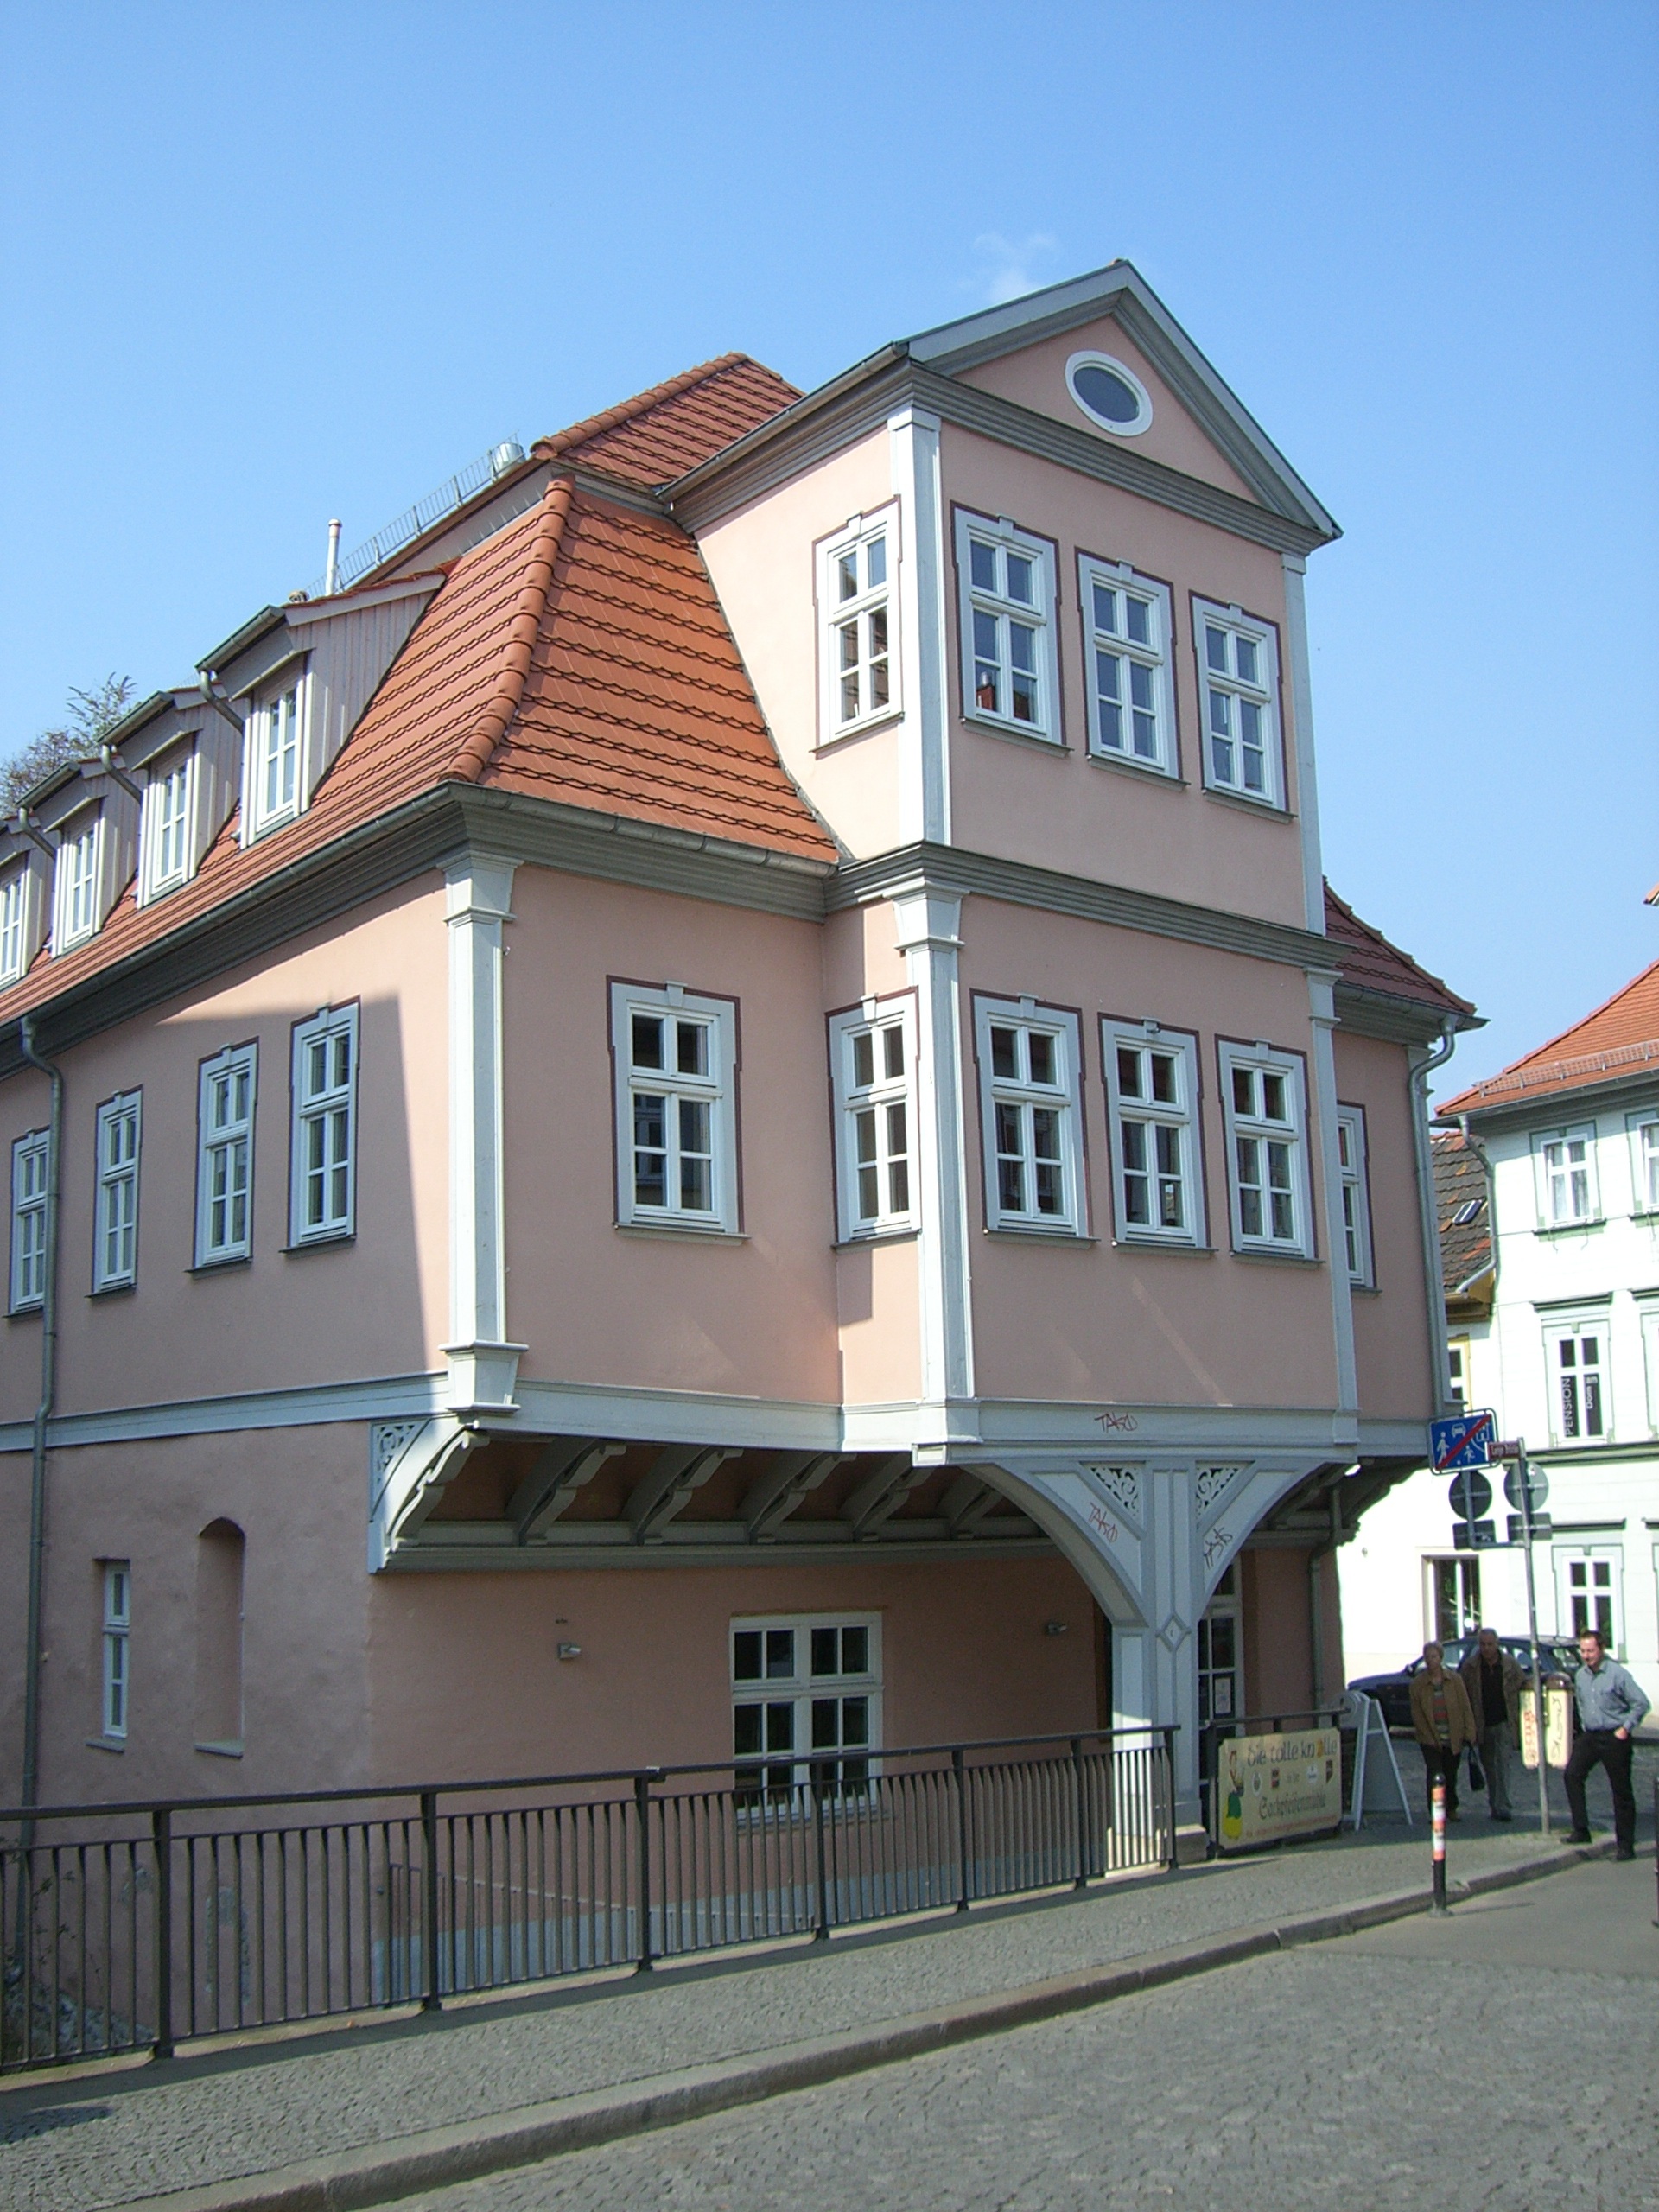
architecture, house, town, building, home, downtown, cottage, facade, property, apartment, center, estate, erfurt, neighbourhood, stadtmitte, residential area